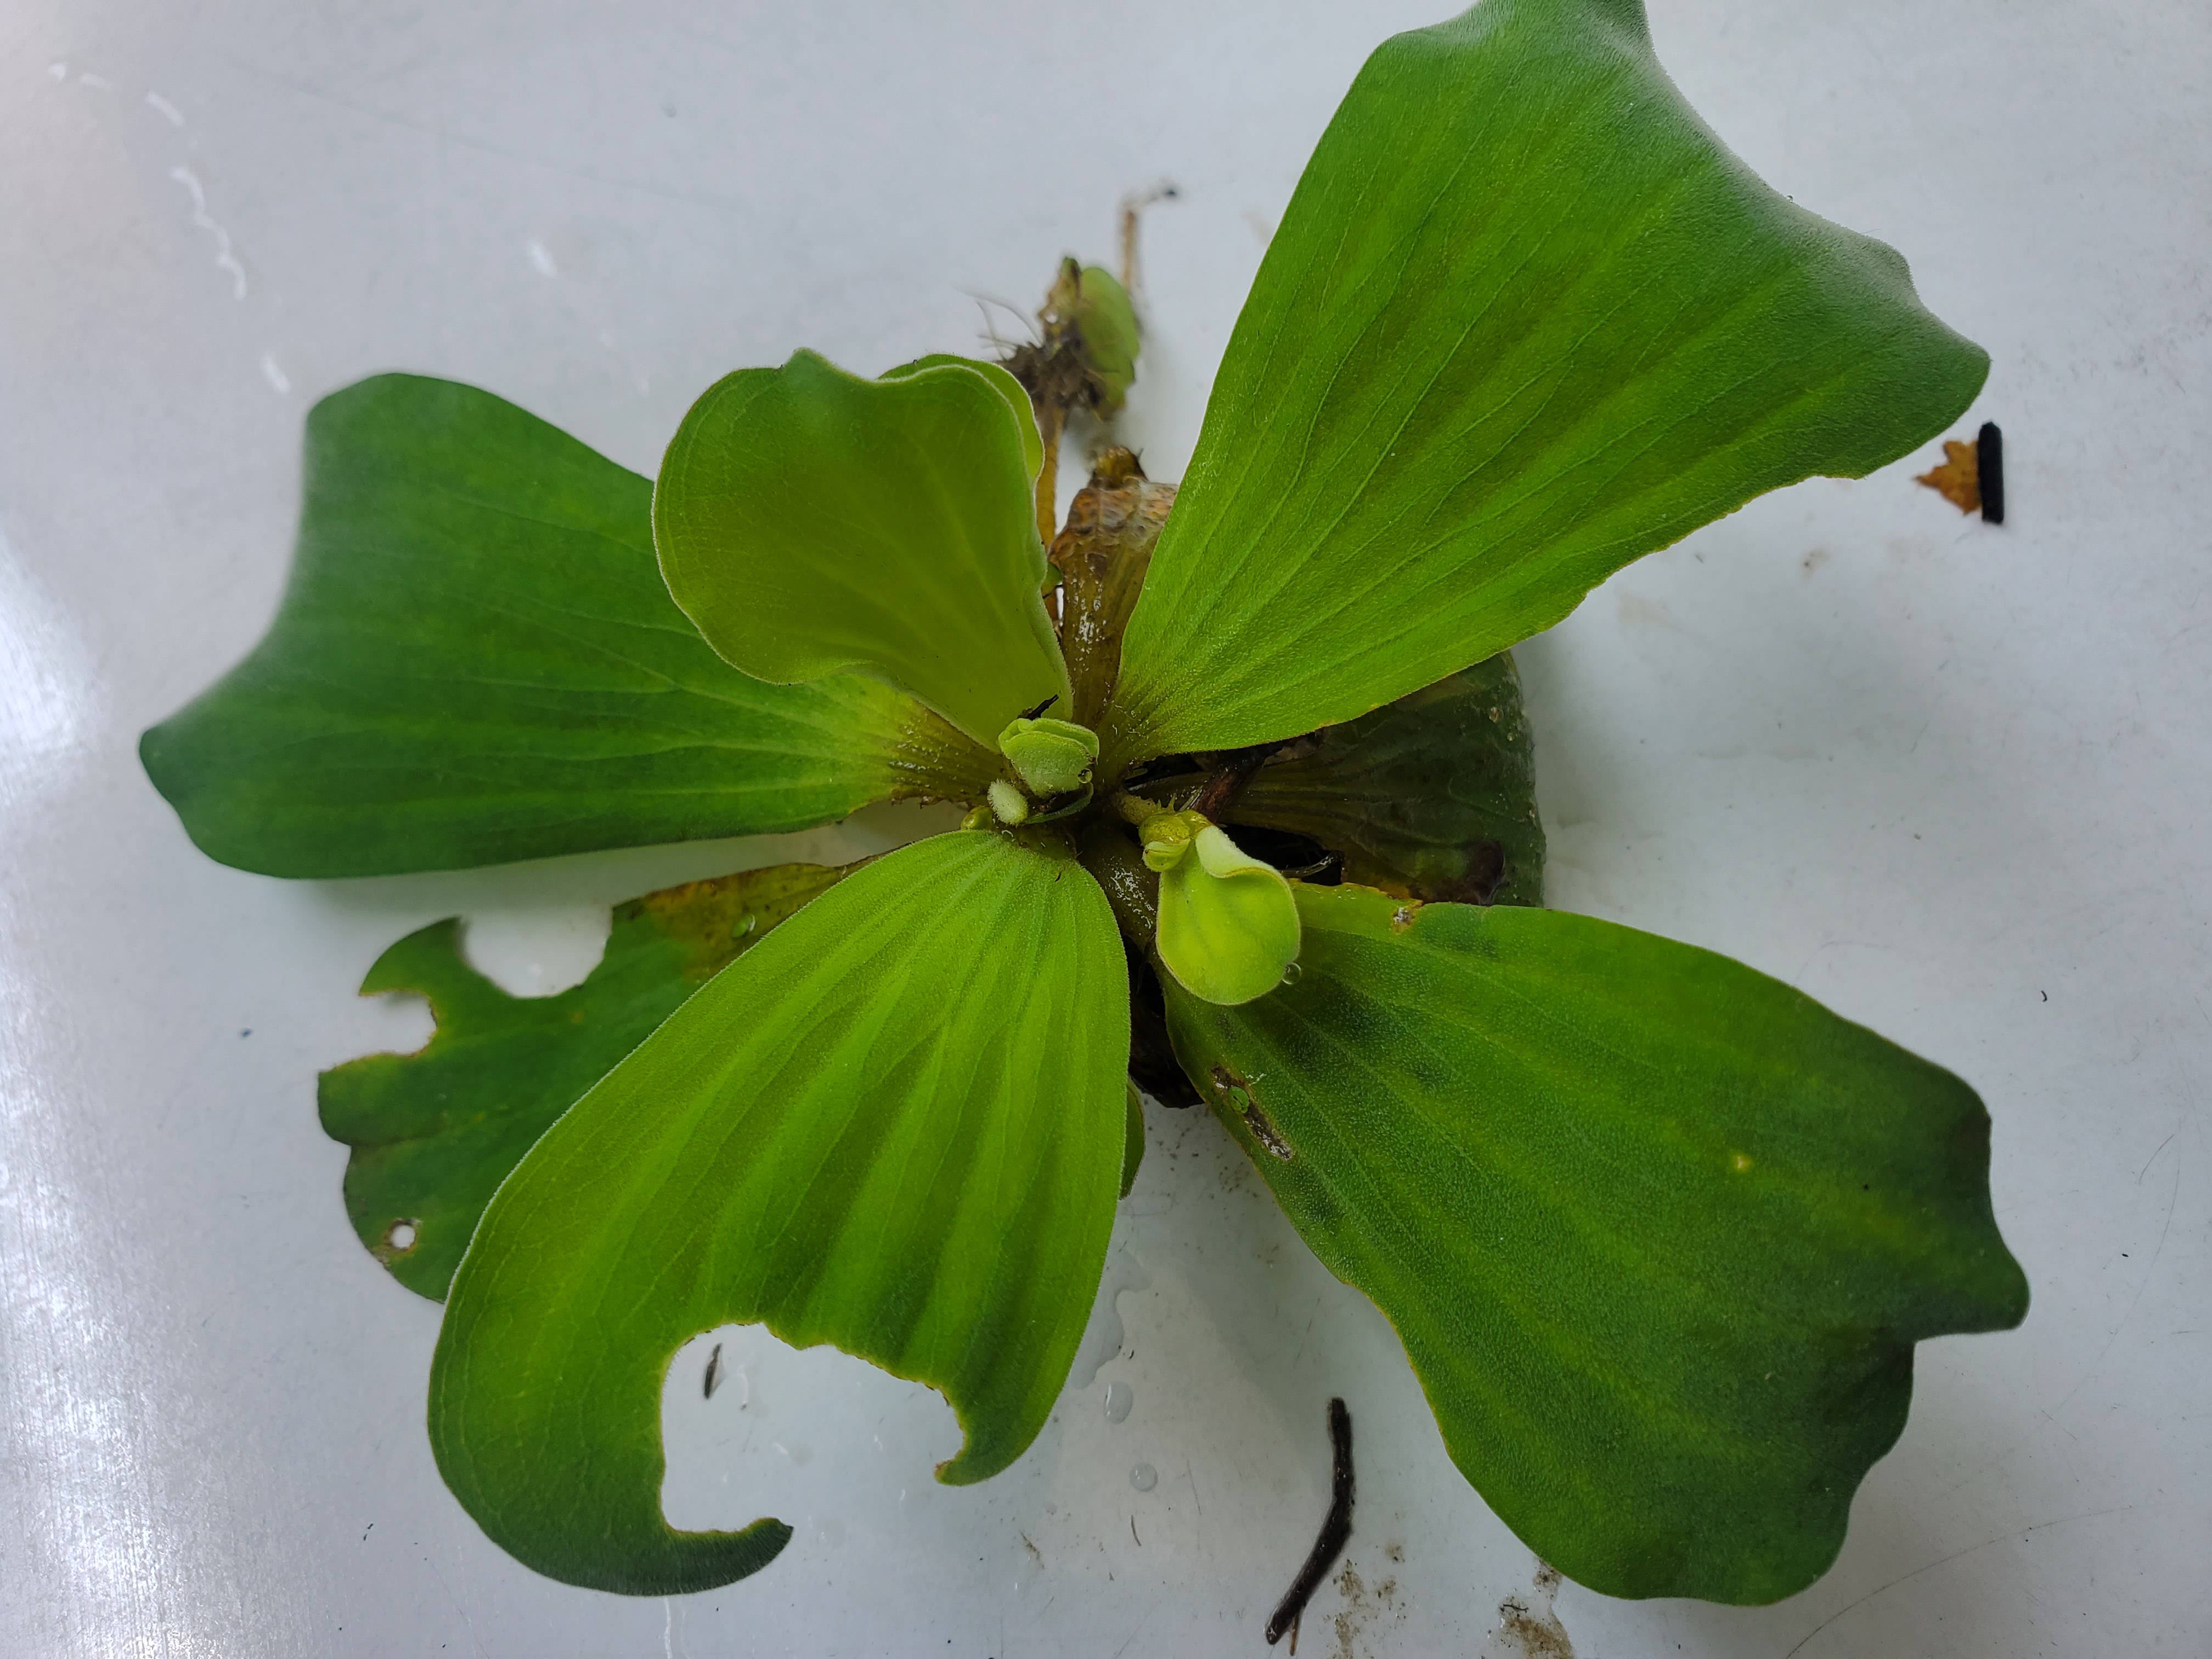
Species: Water Lettuce (Pistia stratiotes)